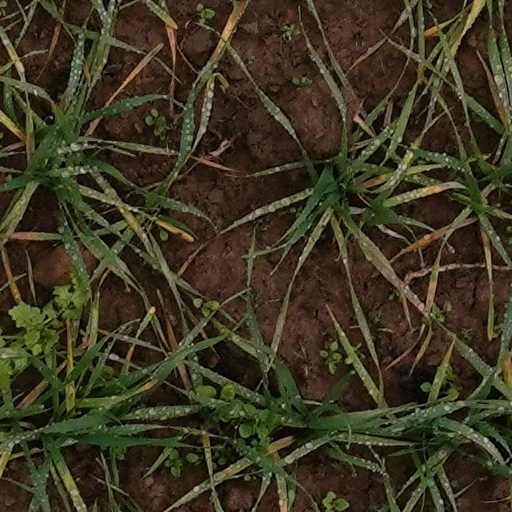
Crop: wheat